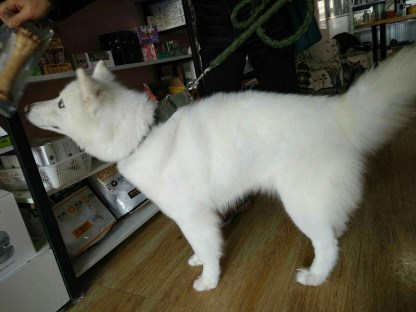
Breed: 2192-n000088-Samoyed